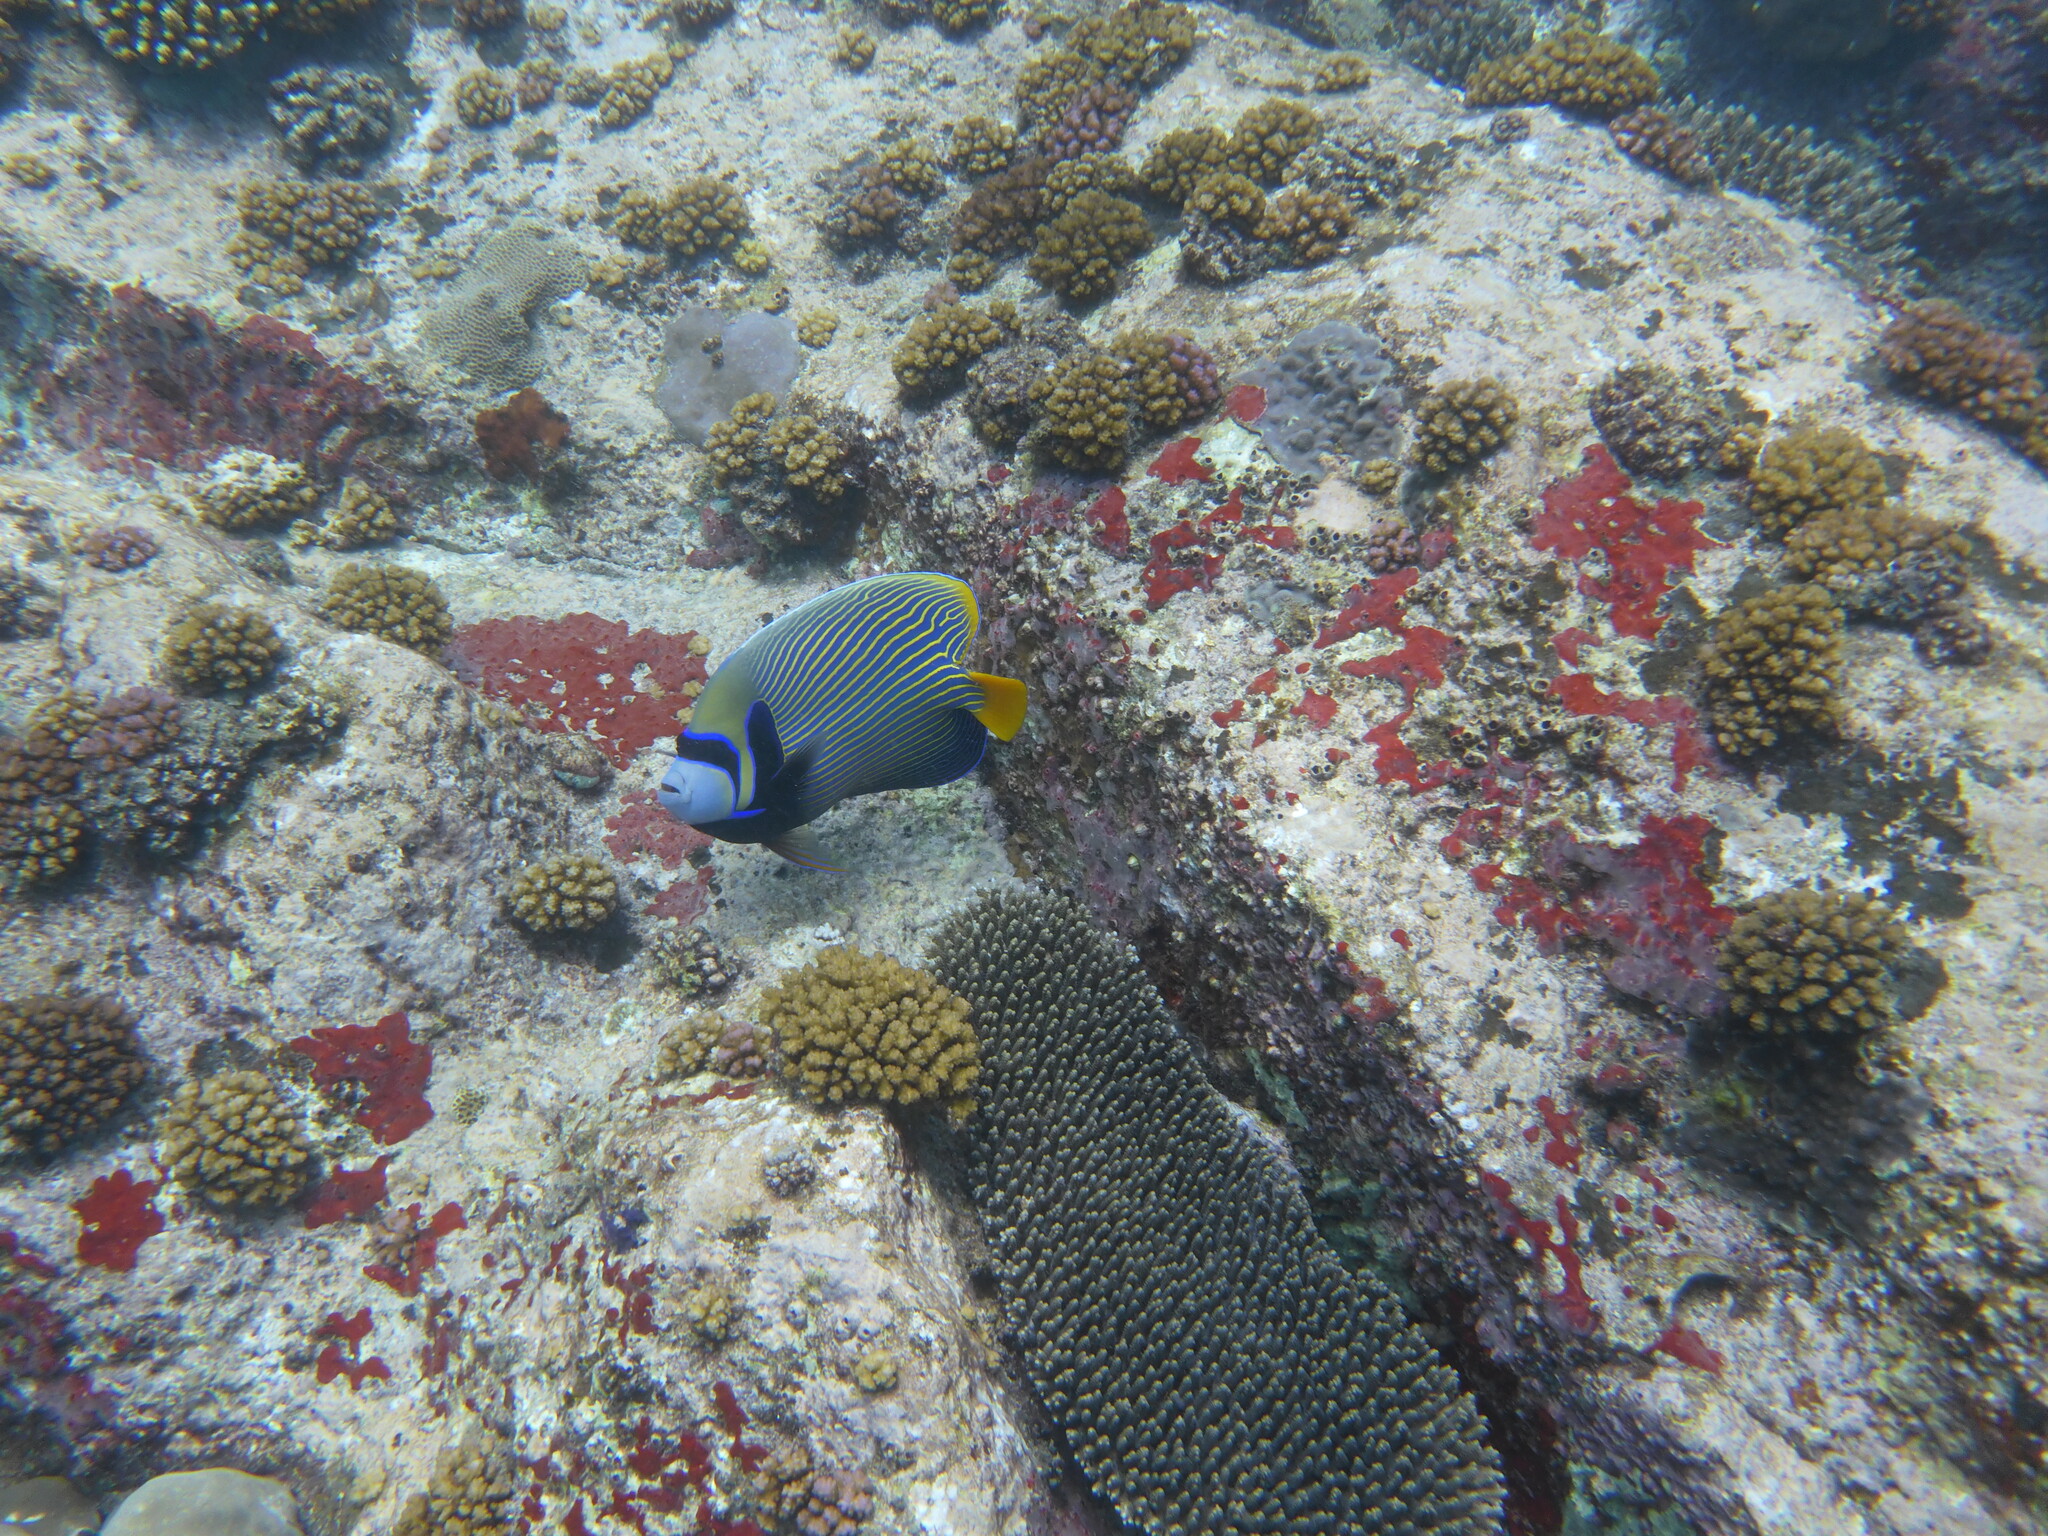
Pomacanthus imperator (Emperor Angelfish)